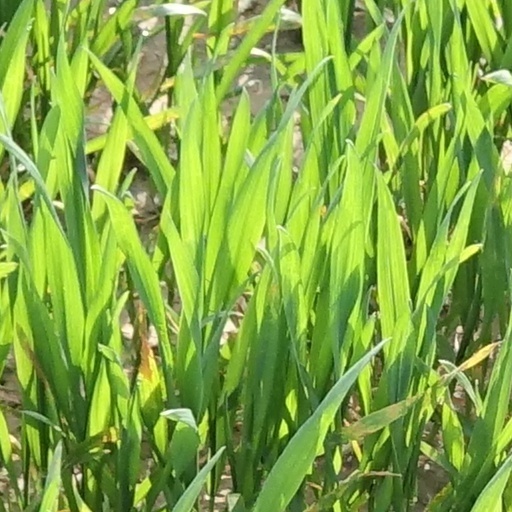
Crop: wheat